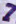
Number: 7